List of birds of South America

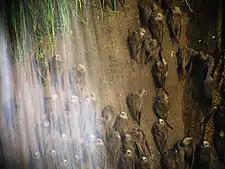
Great dusky swifts

Order: SteatornithiformesFamily: Steatornithidae